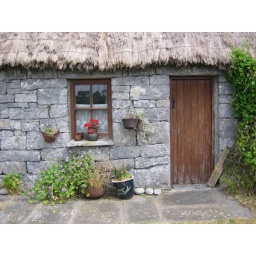
A gorgeous thatched roof stone house. The red geranium in the black iron tea kettle was a nice touch.